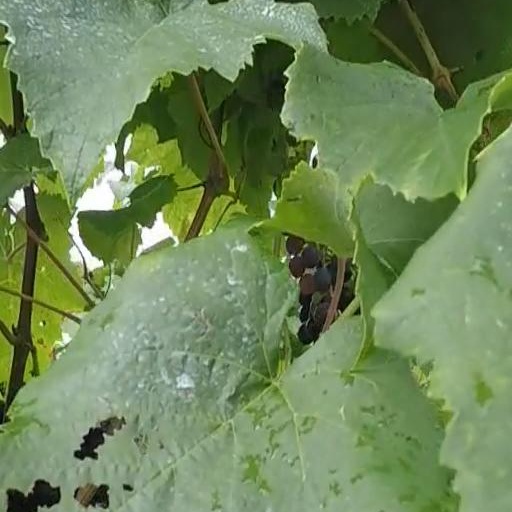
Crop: grape